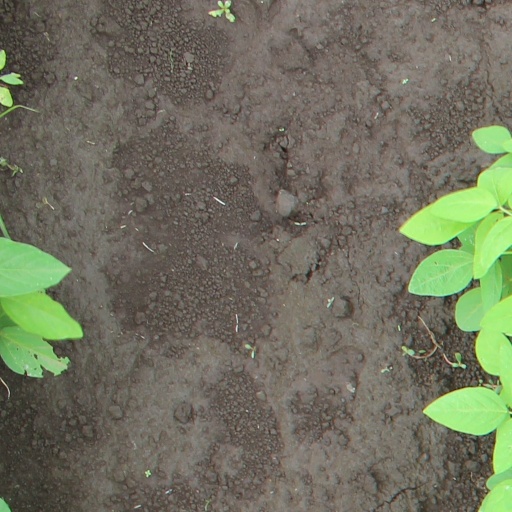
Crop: soybean